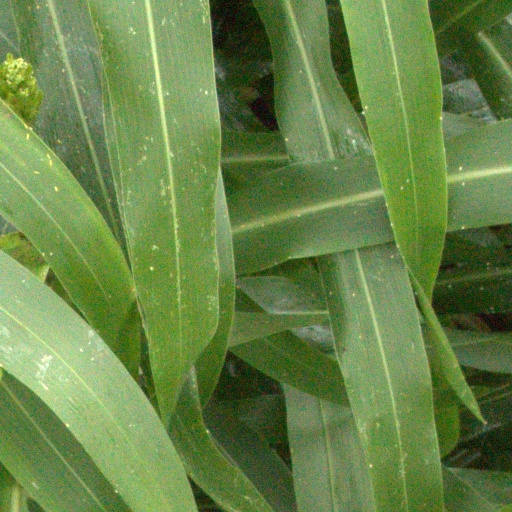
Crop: sorghum